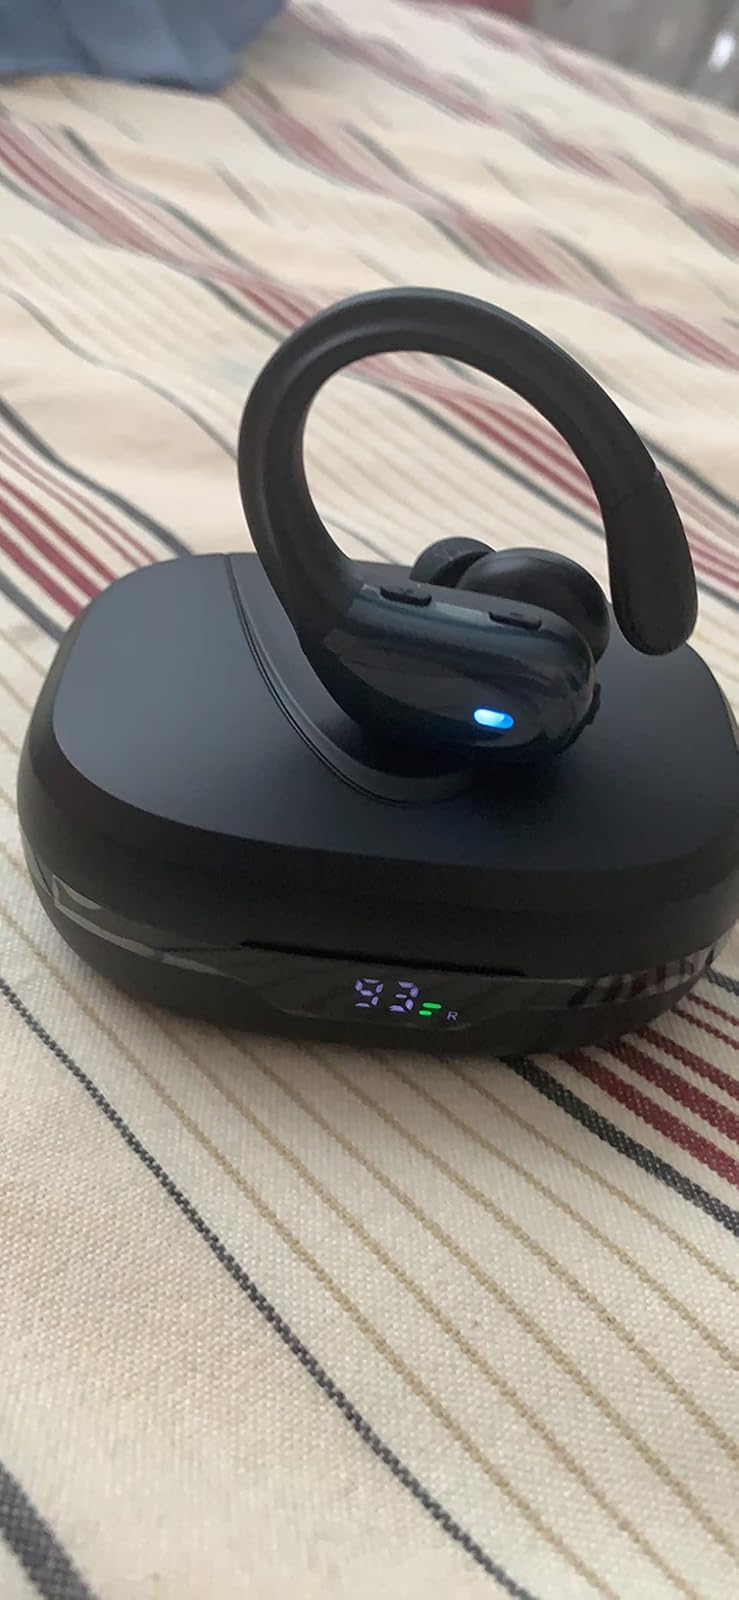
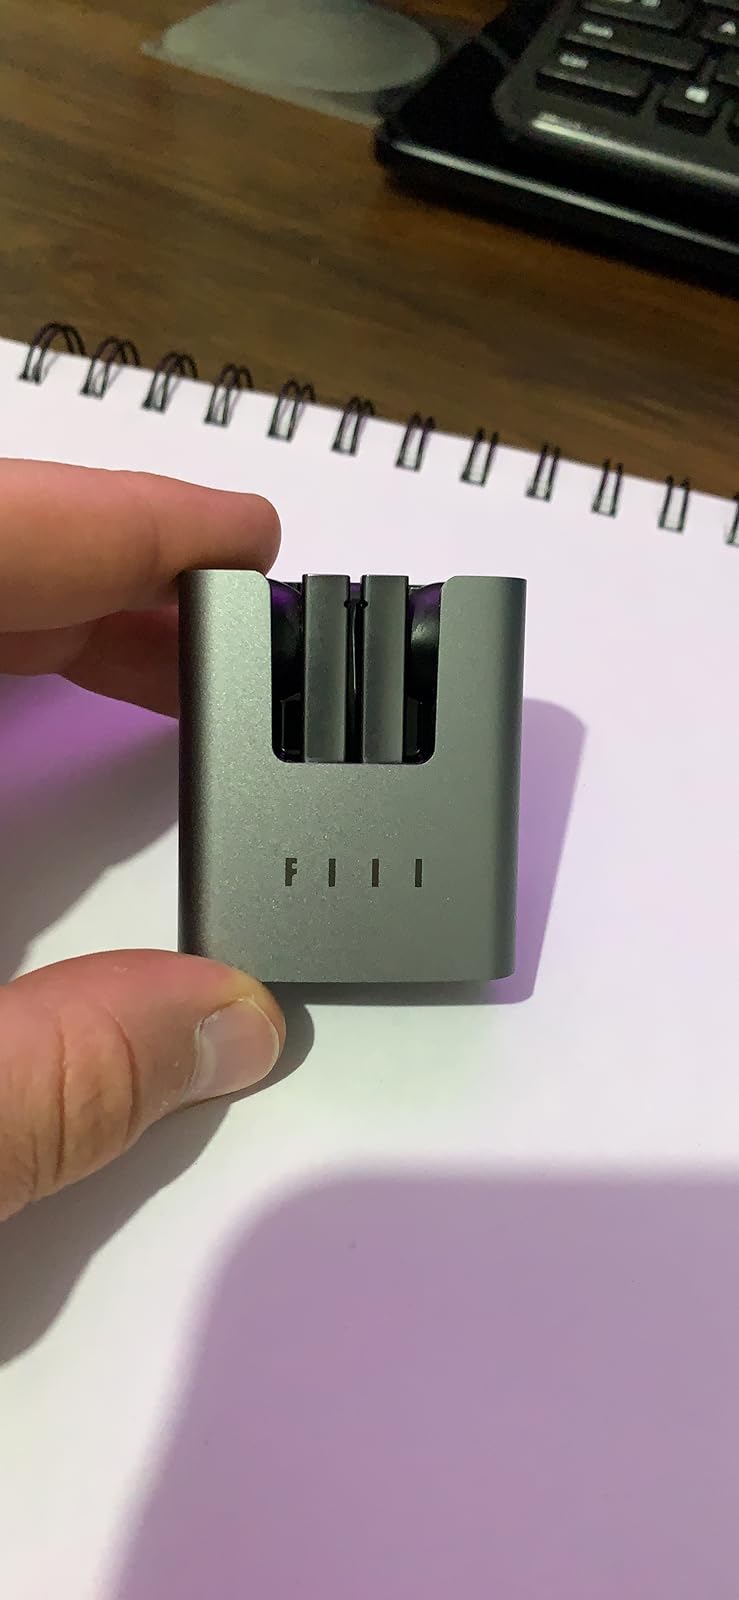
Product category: earbuds
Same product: no